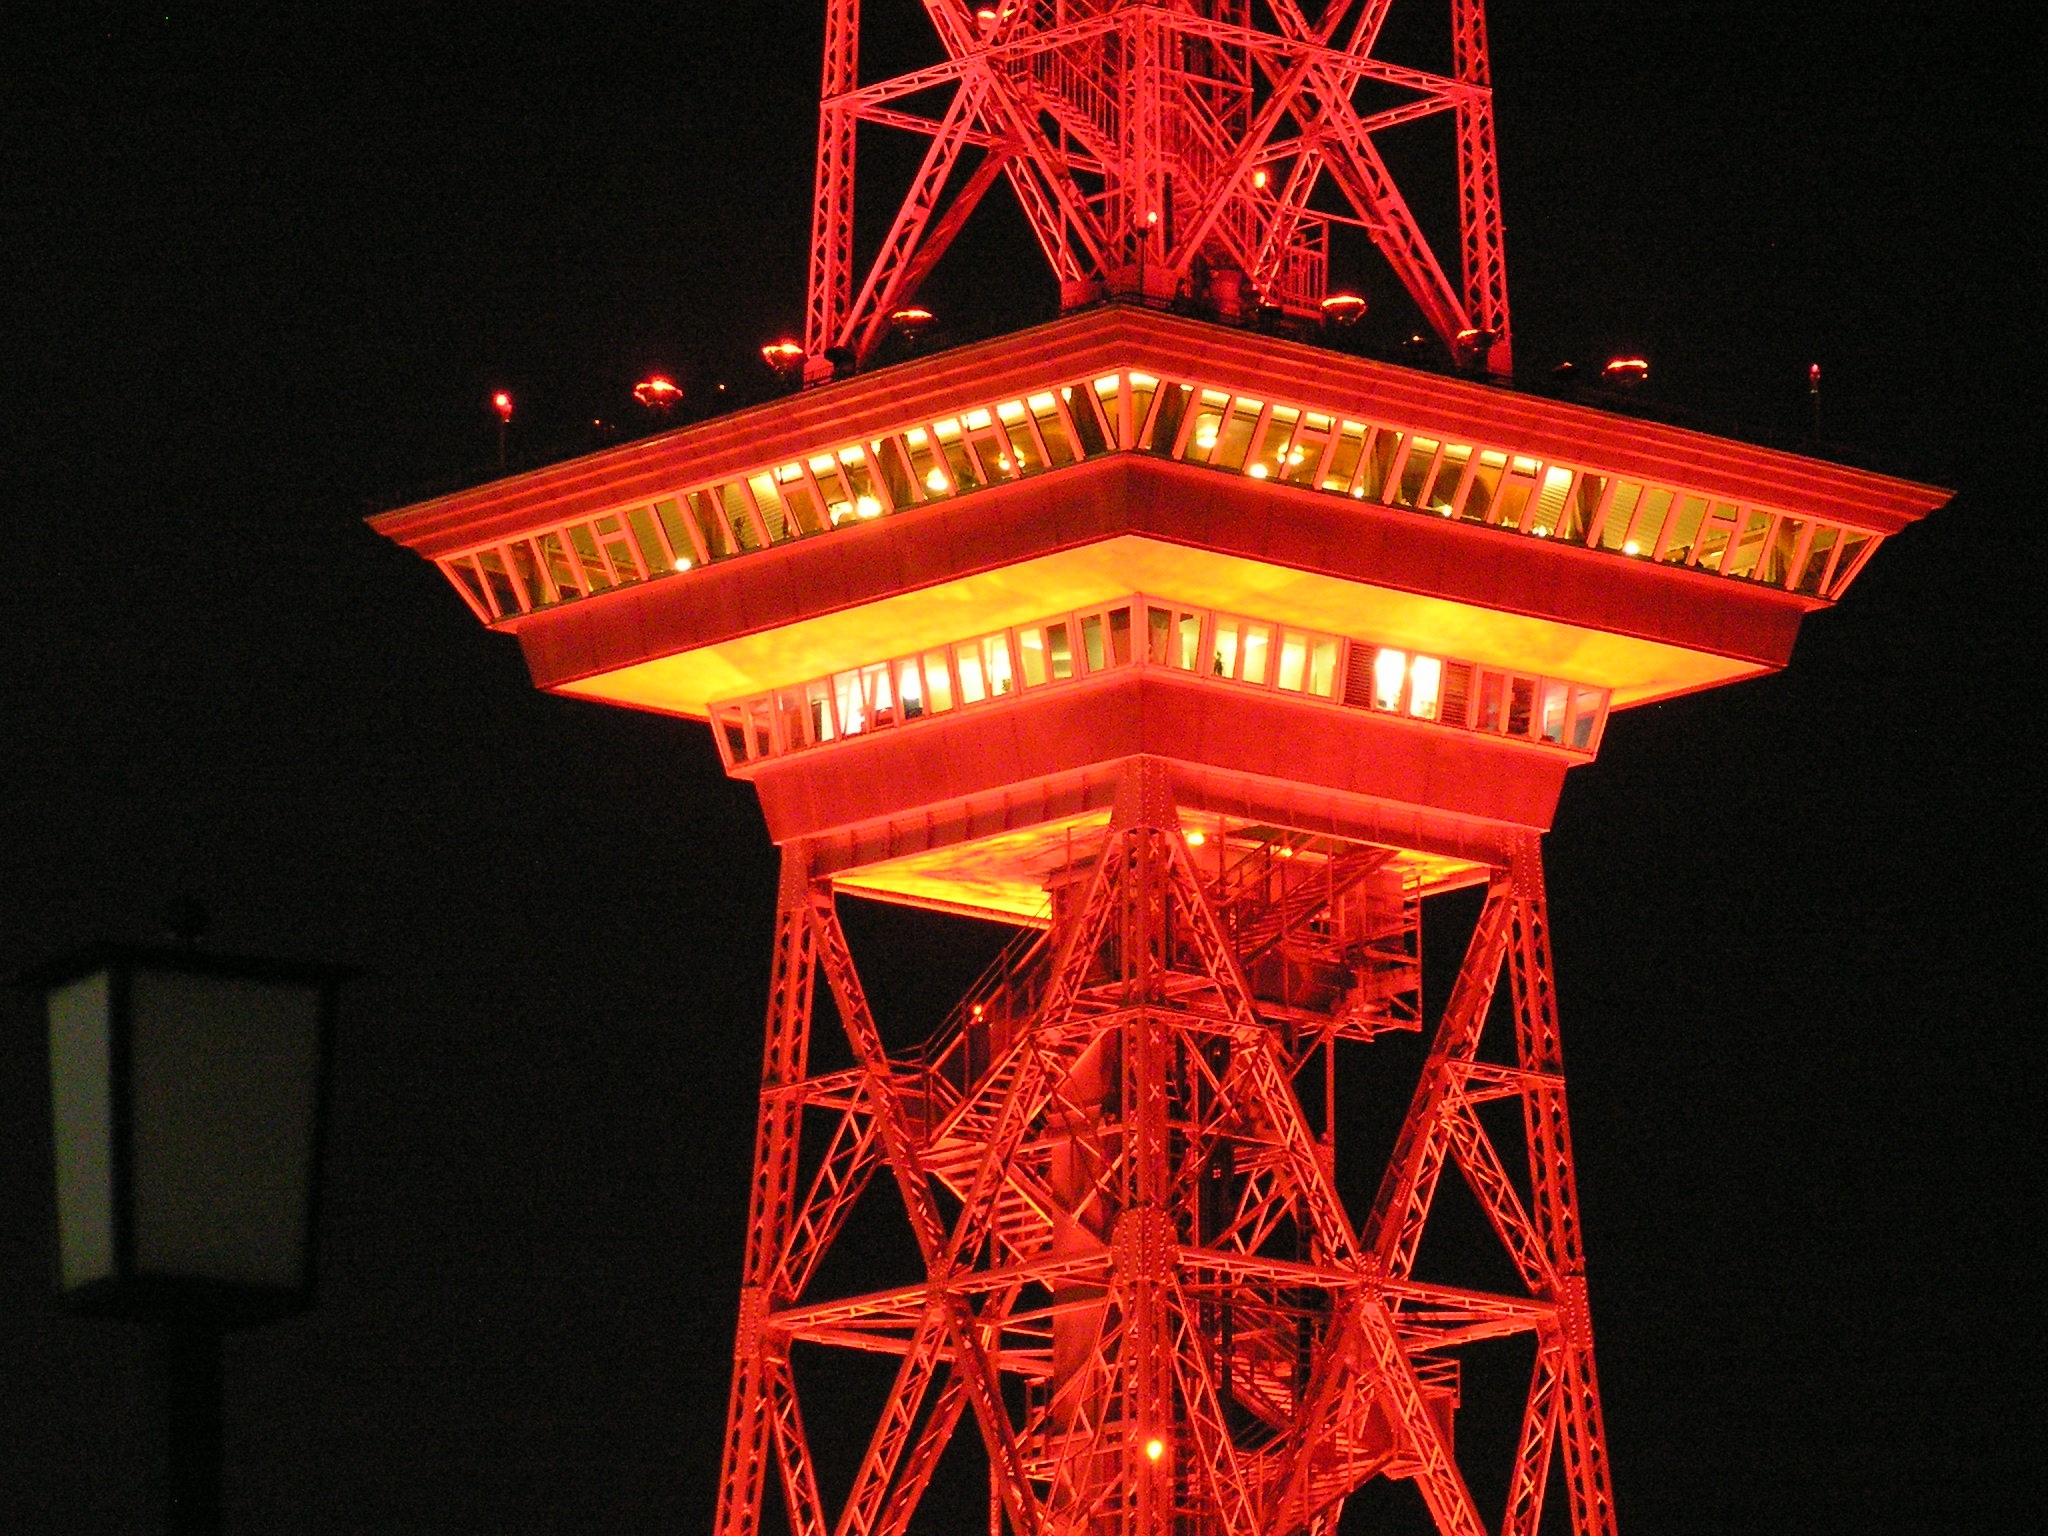
night, red, tower, lighting, illuminated, berlin, radio tower